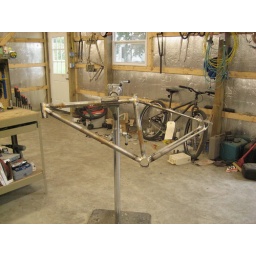
This is my custom 29er mountain bike frame, crafted by Rob at badger cycles..